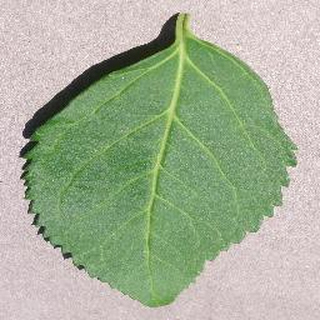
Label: healthy_cherry